Uri Zohar

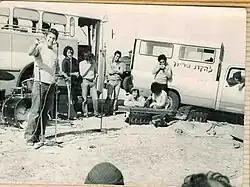
Uri Zohar at the microphone, performing with the Lool group for soldiers during the Yom Kippur War (1973)

Uri Zohar was born in Tel Aviv. His parents were Polish Jewish immigrants. In 1952, he graduated high school and did his military service in an army entertainment troupe. His first marriage, to singer Ilana Rovina, ended in divorce.